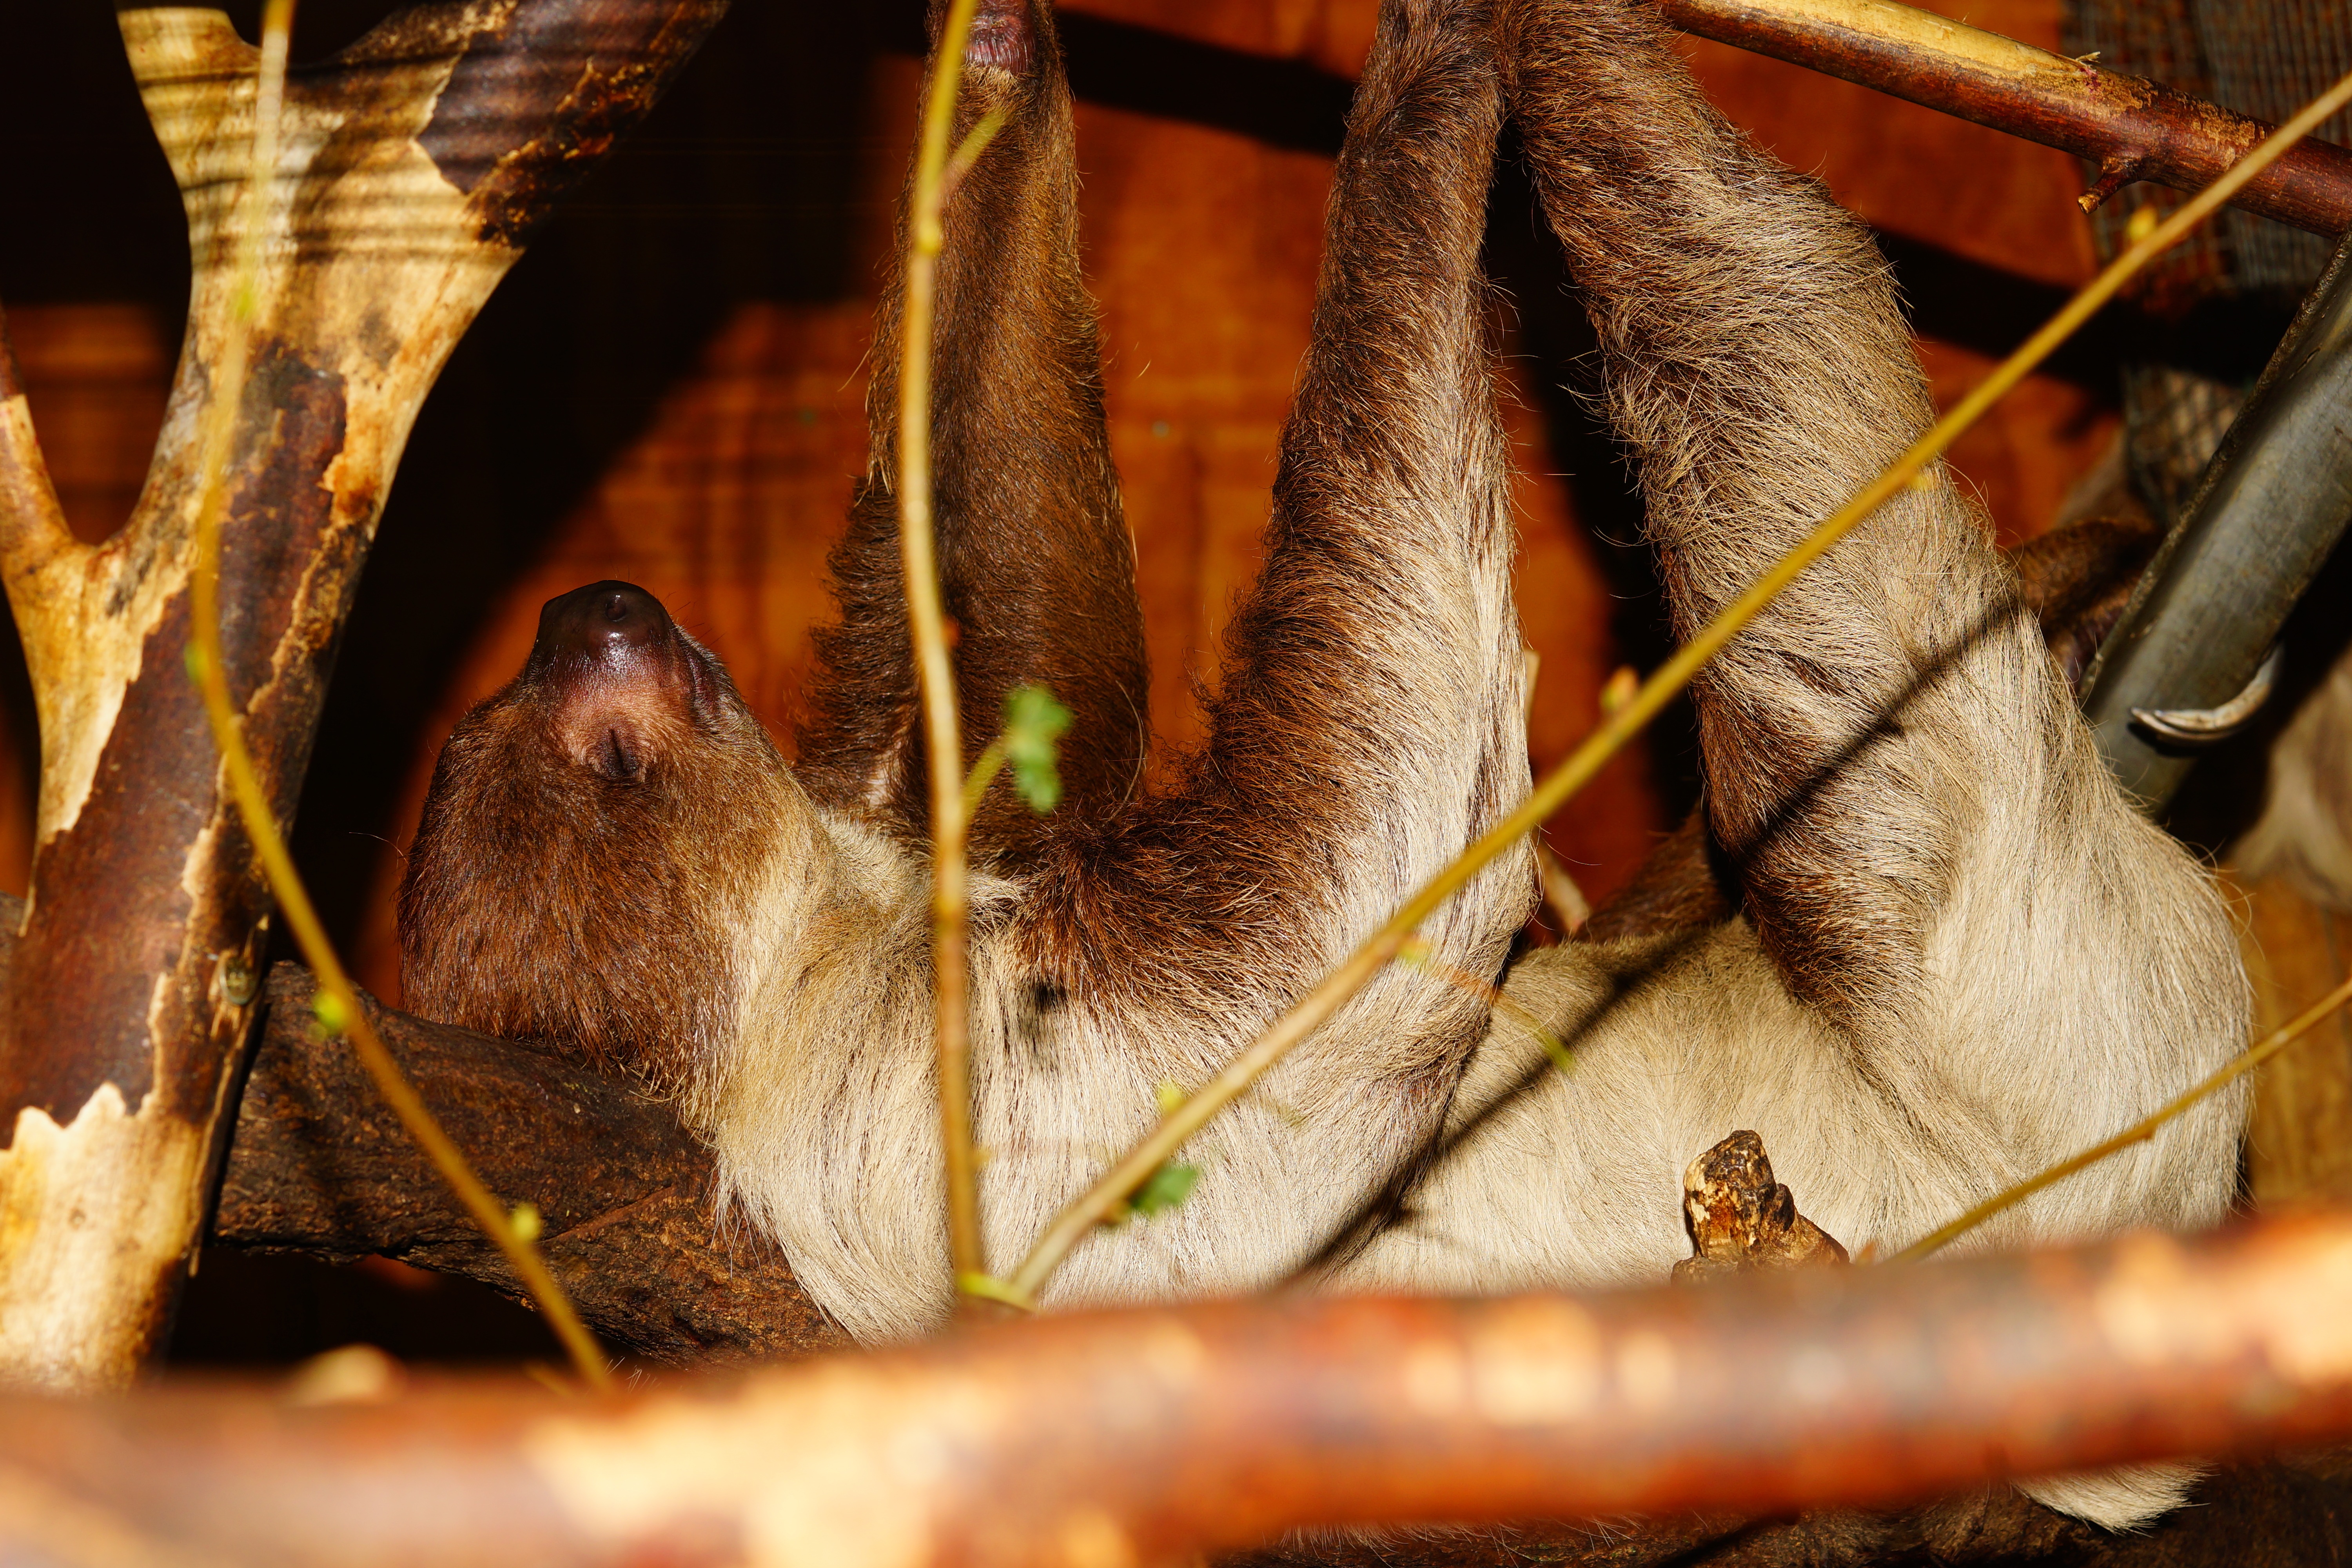
tree, branch, wood, leaf, animal, wildlife, autumn, rest, close, fauna, sloth, close up, lazy, sleep, macro photography, depend